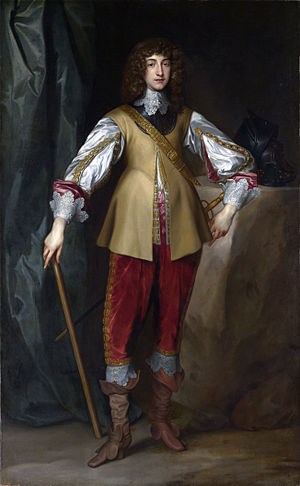
Kavalererne
Prins Rupert af Rhinen anses ofte for at være en arketypisk kavaler.
Kavalererne var et parti under den Engelske borgerkrig. Partiet støttede kong Karl 1., der forsøgte at indføre Enevælde.